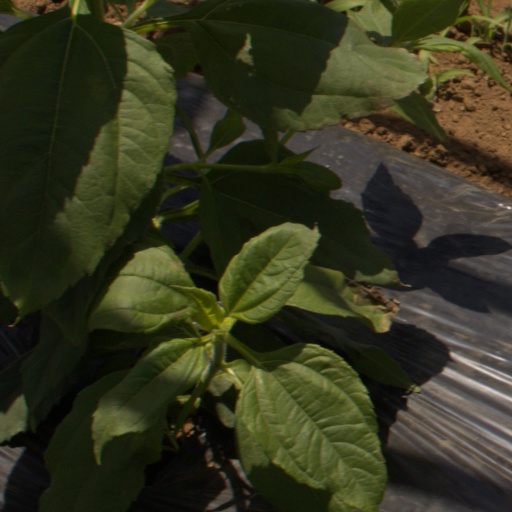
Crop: Jerusalem artichoke